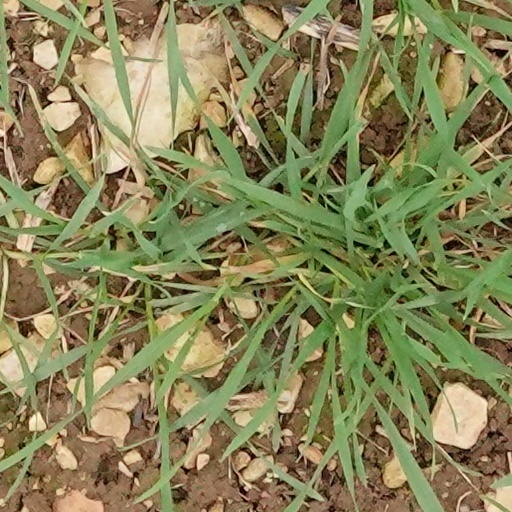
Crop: wheat